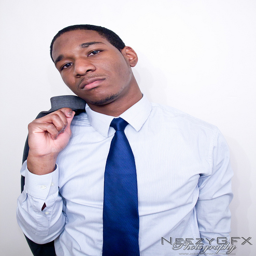
A man wearing a white shirt and blue tie with jacket over his shoulder posing for a picture.
A man with a jacket over his shoulder wearing a tie.
A young man poses with his suit coat thrown over his shoulder.
a black man wearing a pretty blue tie
A man dressed in a shirt and tie holding a coat over his shoulder.